Clare, South Australia

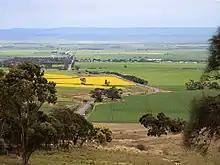
The panoramic view to the west from Brooks Lookout on the Old Blyth Road from Armagh

As one of the larger towns in the region, Clare is an administrative and service centre for the surrounding area. It has two supermarkets, many other specialty stores, two public and two private schools, three hotels, two motels, a caravan park, race course and showground.